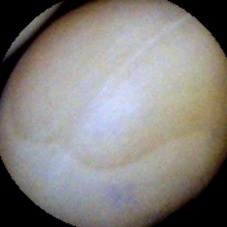
Label: Intact